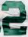
Number: 2